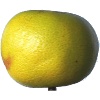
Label: Pomelo Sweetie 1